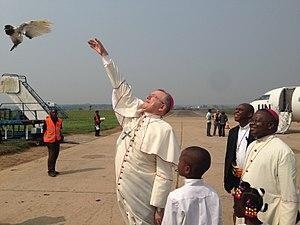
Luis Mariano Montemayor est un prélat catholique argentin, appartenant aux services diplomatiques du Saint-Siège, nonce apostolique en Colombie depuis 2018.